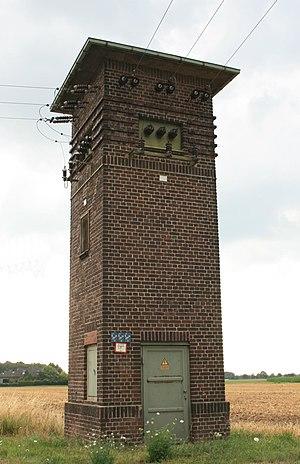
Un poste électrique est un élément du réseau électrique servant à la fois à la transmission et à la distribution d'électricité. Il permet d'élever la tension électrique pour sa transmission, puis de la redescendre en vue de sa consommation par les utilisateurs. Les postes électriques se trouvent donc aux extrémités des lignes de transmission ou de distribution. On parle aussi de sous-station, entre autres dans les chemins de fer.